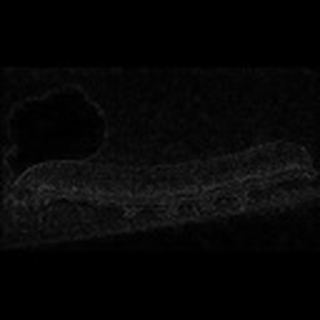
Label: cotton_army_worm